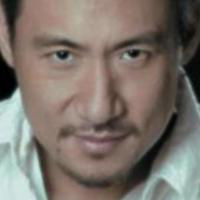
Age group: age 21-30